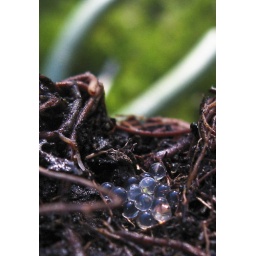
probably slug eggs, found in the bottom of a flower pot whilst gardening today.